Banknotes of the Lithuanian litas

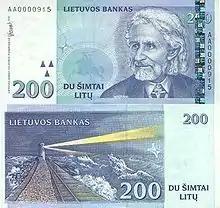
200 litų banknote (1997 release)

The banknote featured a portrait of Vydūnas (real name Vilhelmas Storosta, 1868–1953), a prominent Lithuanian philosopher, writer, poet, playwright, musician, pedagogue and culture educator. He was spreading idealistic philosophy and ideas of humanism through his works.